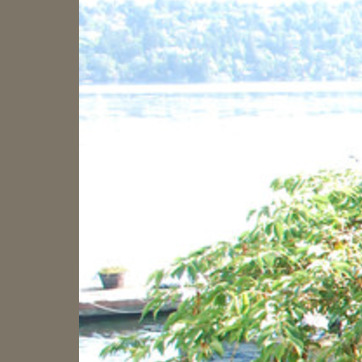
Material: water